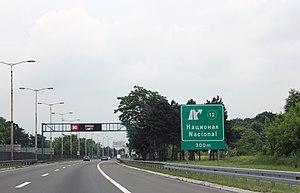
L’autoroute A3 est une autoroute de Serbie qui relie entre elles la frontière serbo-croate, passant près de Sremska Mitrovica jusqu'à la capitale serbe Belgrade. Il s'agit également de la première liaison autoroutière directe entre la Serbie et l'étranger. Elle est également appelée « autoroute vers Zagreb » la capitale de la Croatie, « E70 » ou encore « Corridor 10 ». Cette autoroute fait partie de la route européenne 70.
Les routes de Serbie constituent l'épine dorsale des transports en Serbie. Le réseau est constitué de 40 845 km de routes, dont 5 525 km de routes nationales de « catégorie I », 11 540 km de routes nationales de « catégorie II », 23 780 km de routes locales et 963 km d'autoroutes. Le réseau routier est géré par l'entreprise publique "Putevi Srbije".